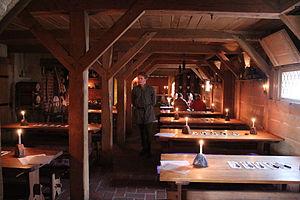
Bi Skaarup est une archéologue danoise, auteur, historienne de la gastronomie et lecteur.